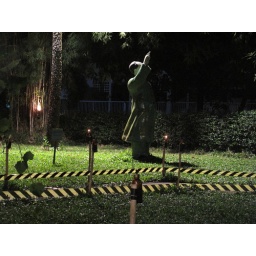
Mao by the light of the red bulls